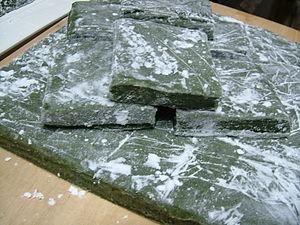
Le kusamochi ou yomogi mochi est un wagashi, pâtisserie traditionnelle japonaise. C'est une gelée à base d'armoise et de riz gluant.